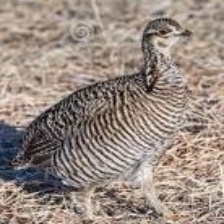
Species: GREATER PRAIRIE CHICKEN
Scientific name: TYMPANUCHUS CUPIDO